Swaylands

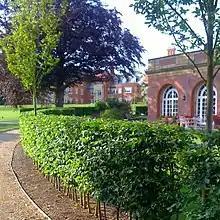
Drummond Hall seen behind Swaylands House

At the end of the war, Swaylands was available for the Cassel Hospital to return. However, minutes of meetings show that the board of the hospital realised they could not cope with the uneconomic building. Instead, Cassel Hospital went to Ham Common in Surrey, where it remains.